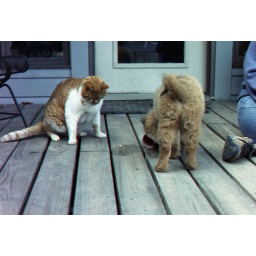
Our old cat Ferris and Spinel as a puppy. Here Spinel knocks over Mom's water glass for a drink.